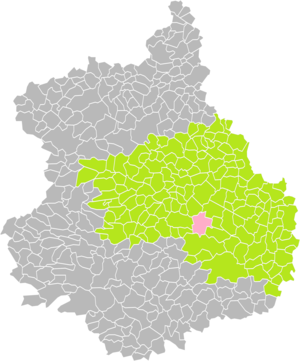
position de la commune de Theuville dans l'arrondissement de Chartres (Eure-et-Loir).
Theuville est une commune française située dans le département d'Eure-et-Loir en région Centre-Val de Loire.